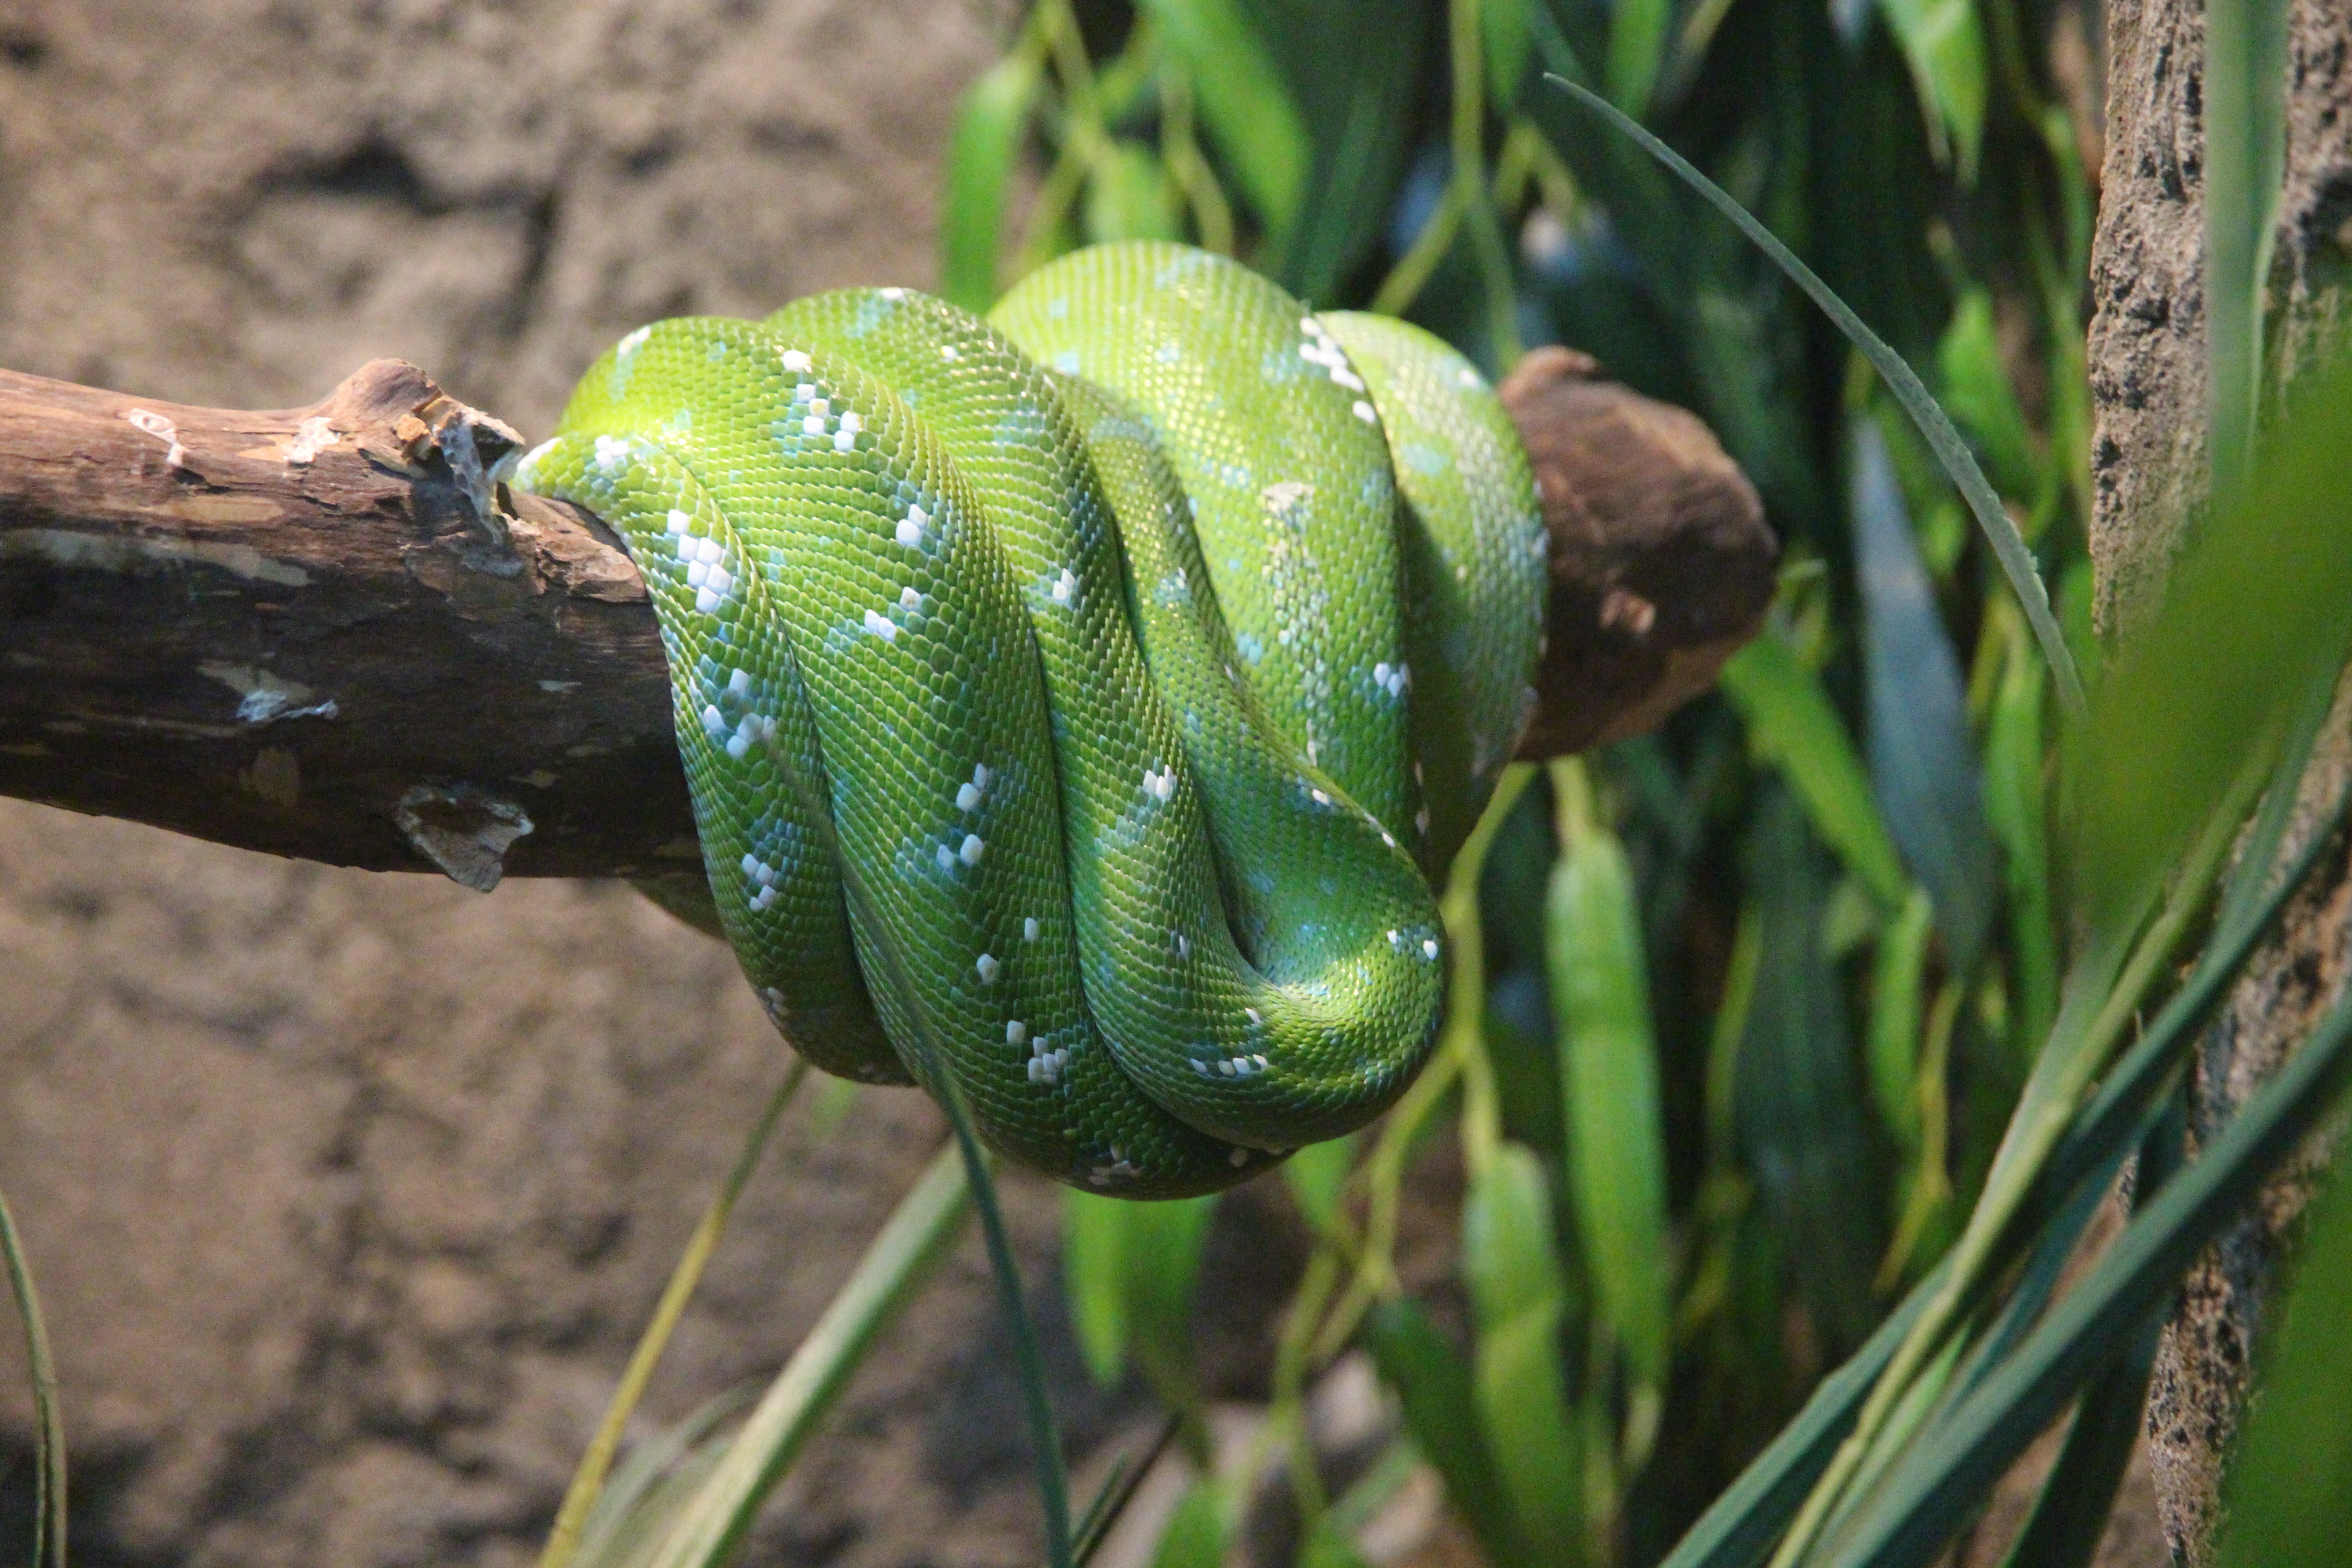
nature, flower, wildlife, green, botany, reptile, flora, fauna, green snake, close up, animals, snake, reptiles, tropics, macro photography, boa constrictor, scaled reptile, creeping things, garden boa, corallus hortulanus